Royal Tombs of Selca e Poshtme

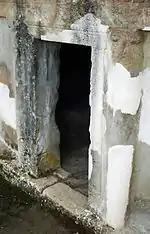
Tomb I

Tomb I consists of a rectangular burial chamber with an antechamber or forecourt. A barrel vault covers the burial chamber, whose height is 2.10m. Outside the door there is a rain gutter and mortises. The facade of the tomb has a colonnade of Doric pilasters with capitals resembling the Ionic order decorate the facade on which traces of painting can still be seen, with an entablature above. The doorway is substantial. In the burial chamber, there are two rock-cut couches, one against the side wall and the other against the rear wall. This tomb is oriented towards the Macedonian monumental tomb from the second half of the 4th century BC.